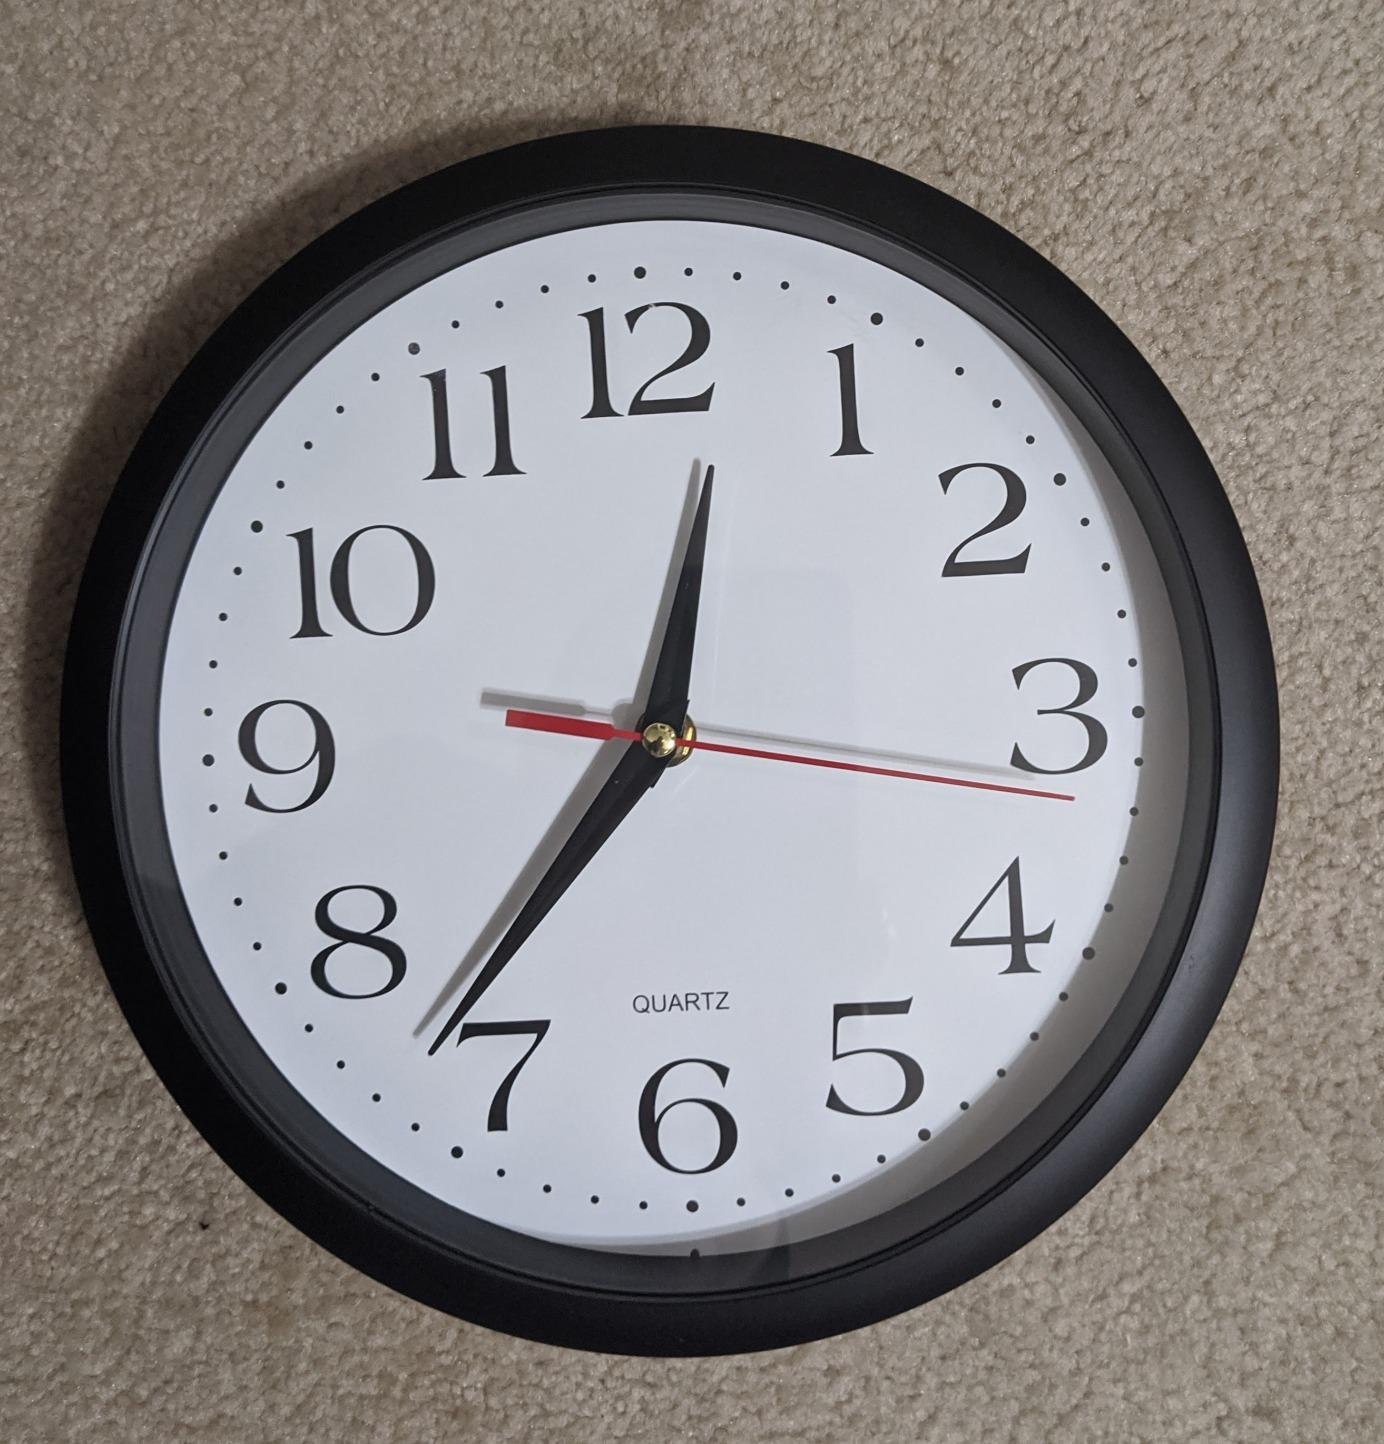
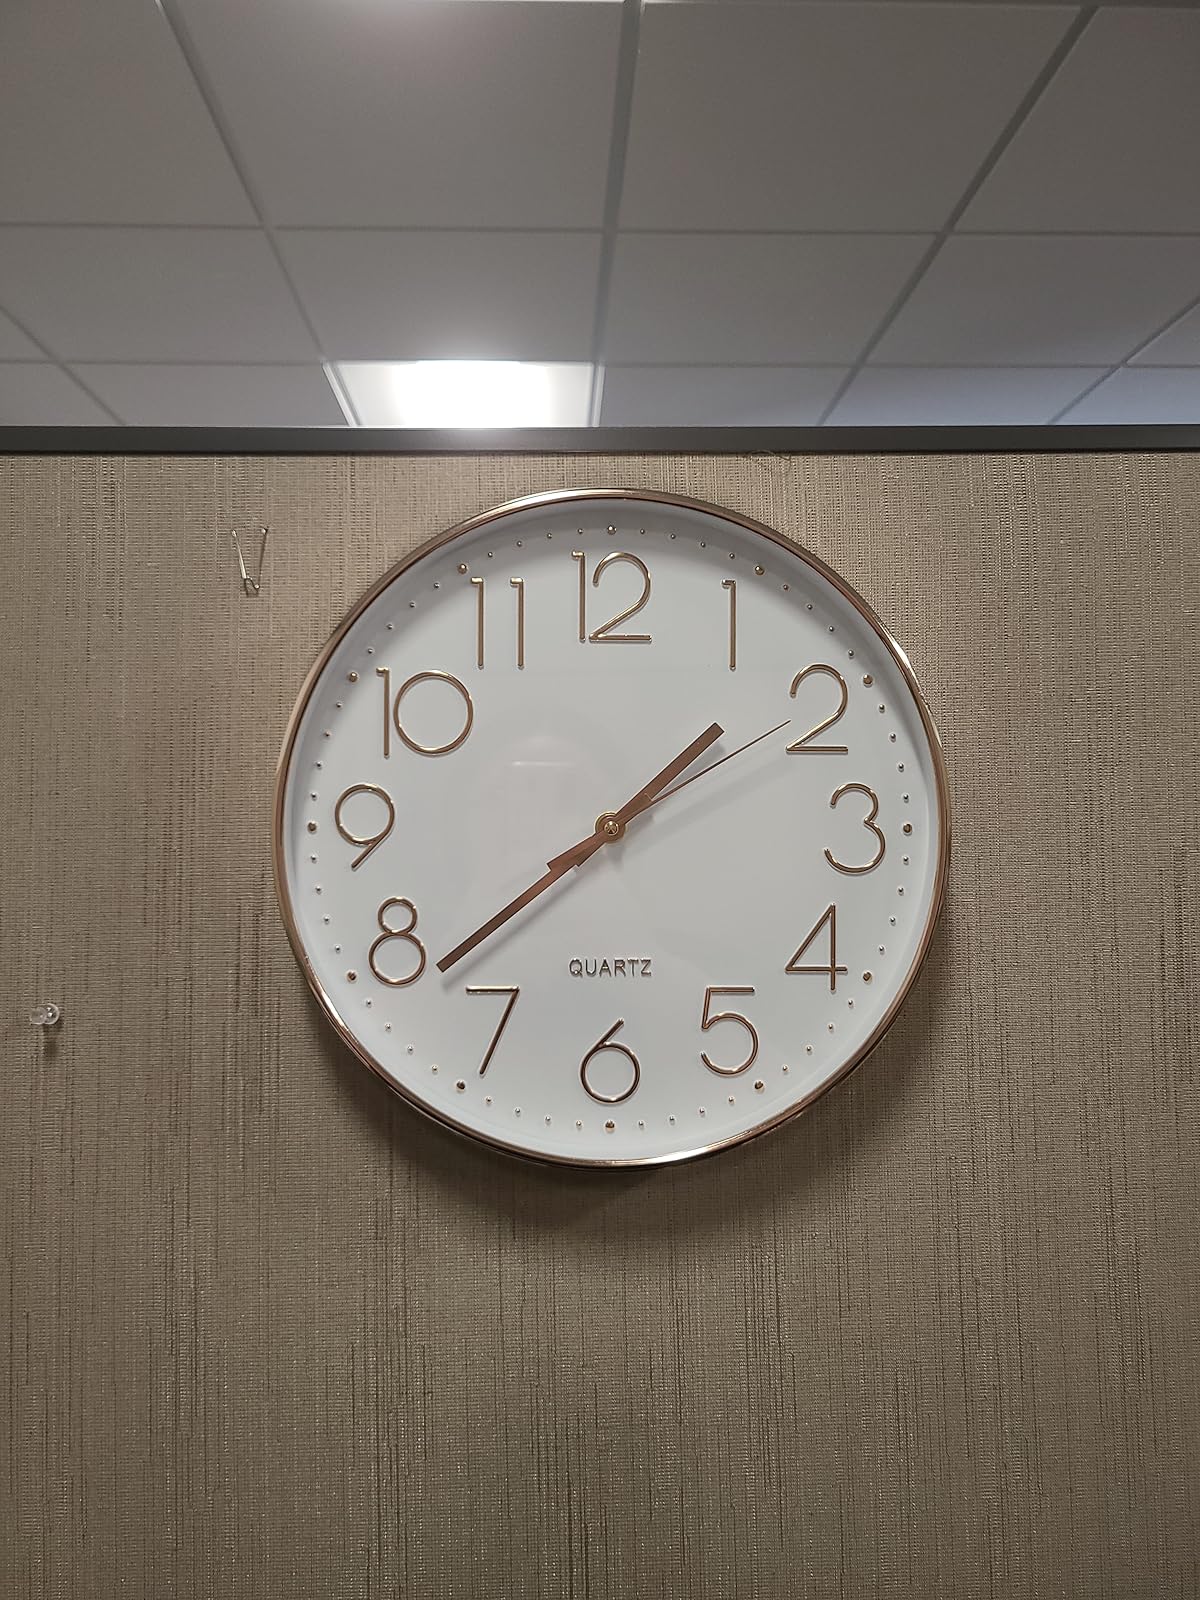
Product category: clock
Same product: no